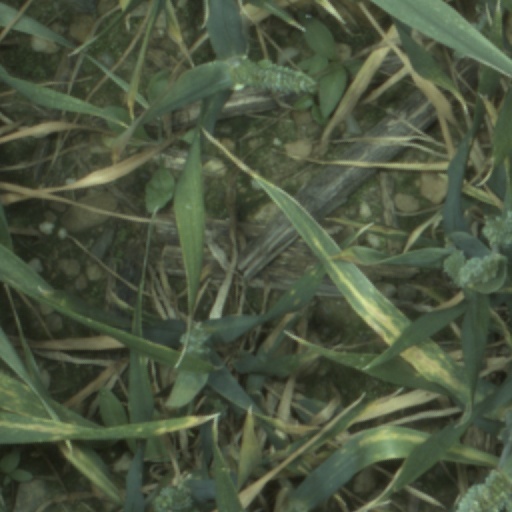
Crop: wheat